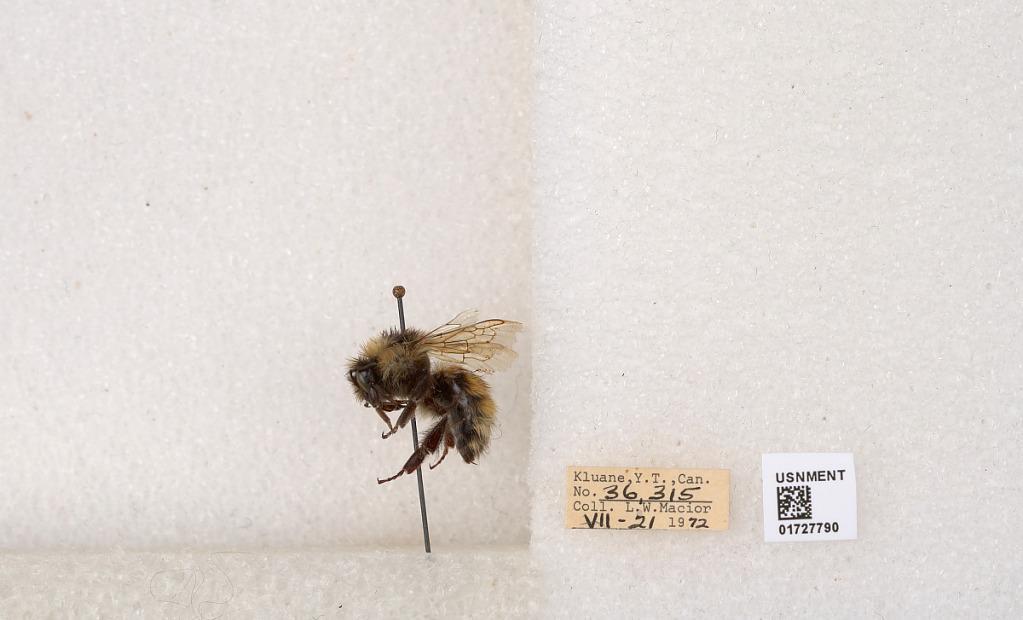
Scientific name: Bombus (Pyrobombus) sylvicola Kirby
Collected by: L. Macior
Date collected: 1972-7-21
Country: Canada
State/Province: Yukon Teritory
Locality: Kluane National Park and Reserve
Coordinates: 60.7493, -139.504